Marine mammal

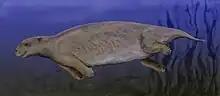
A furry, streamlined mammal swimming through the water with toes visible on each foot, similar to those of an elephant. All limbs are thrust backwards or underneath the animal.

Marine mammals form a diverse group of 129 species that rely on the ocean for their existence. They are an informal group unified only by their reliance on marine environments for feeding. Despite the diversity in anatomy seen between groups, improved foraging efficiency has been the main driver in their evolution. The level of dependence on the marine environment varies considerably with species. For example, dolphins and whales are completely dependent on the marine environment for all stages of their life; seals feed in the ocean but breed on land; and polar bears must feed on land.